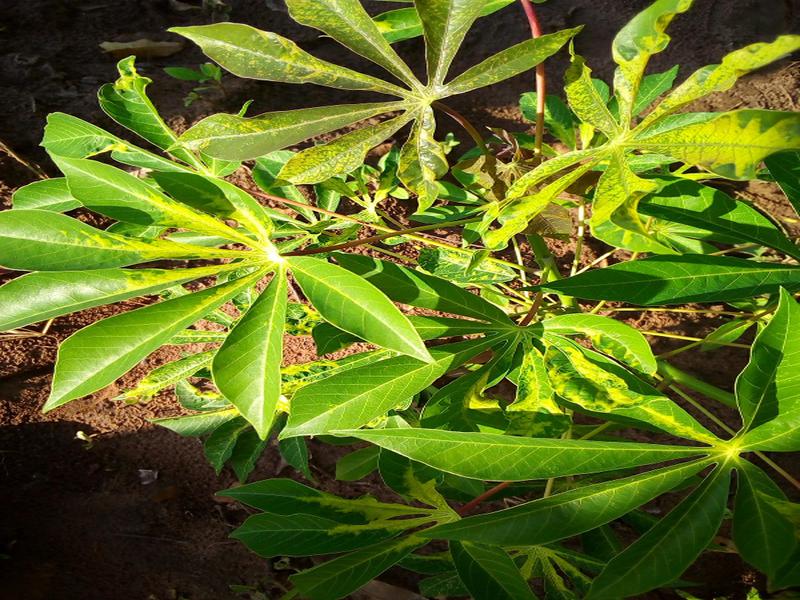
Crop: cassava
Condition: mosaic_disease